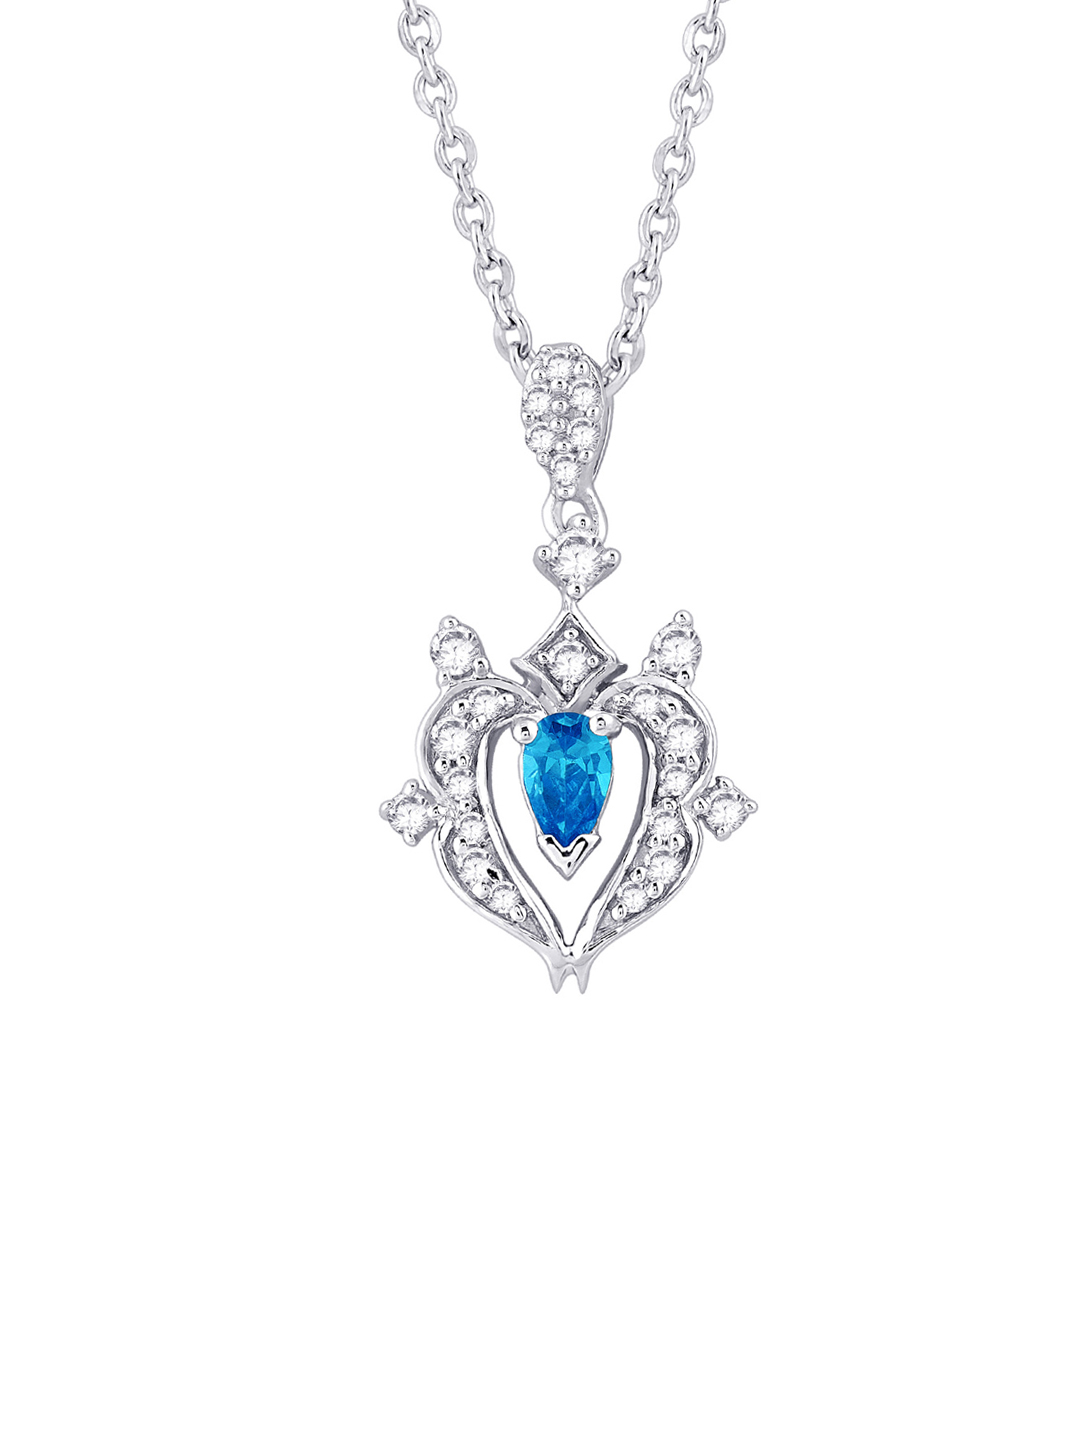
Lucera Women Silver Pendant
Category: Accessories / Jewellery / Pendant
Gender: Women
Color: Silver
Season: Summer 2012
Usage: Casual